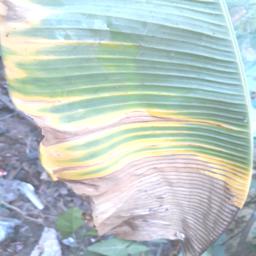
Label: POTASSIUM DEFICIENCY